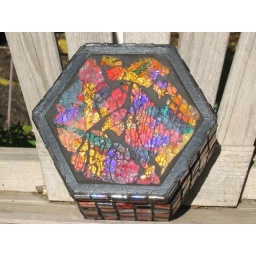
tempered glass with paper collage underneath